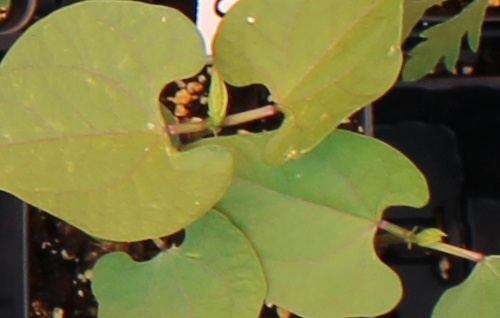
Label: Blackbean